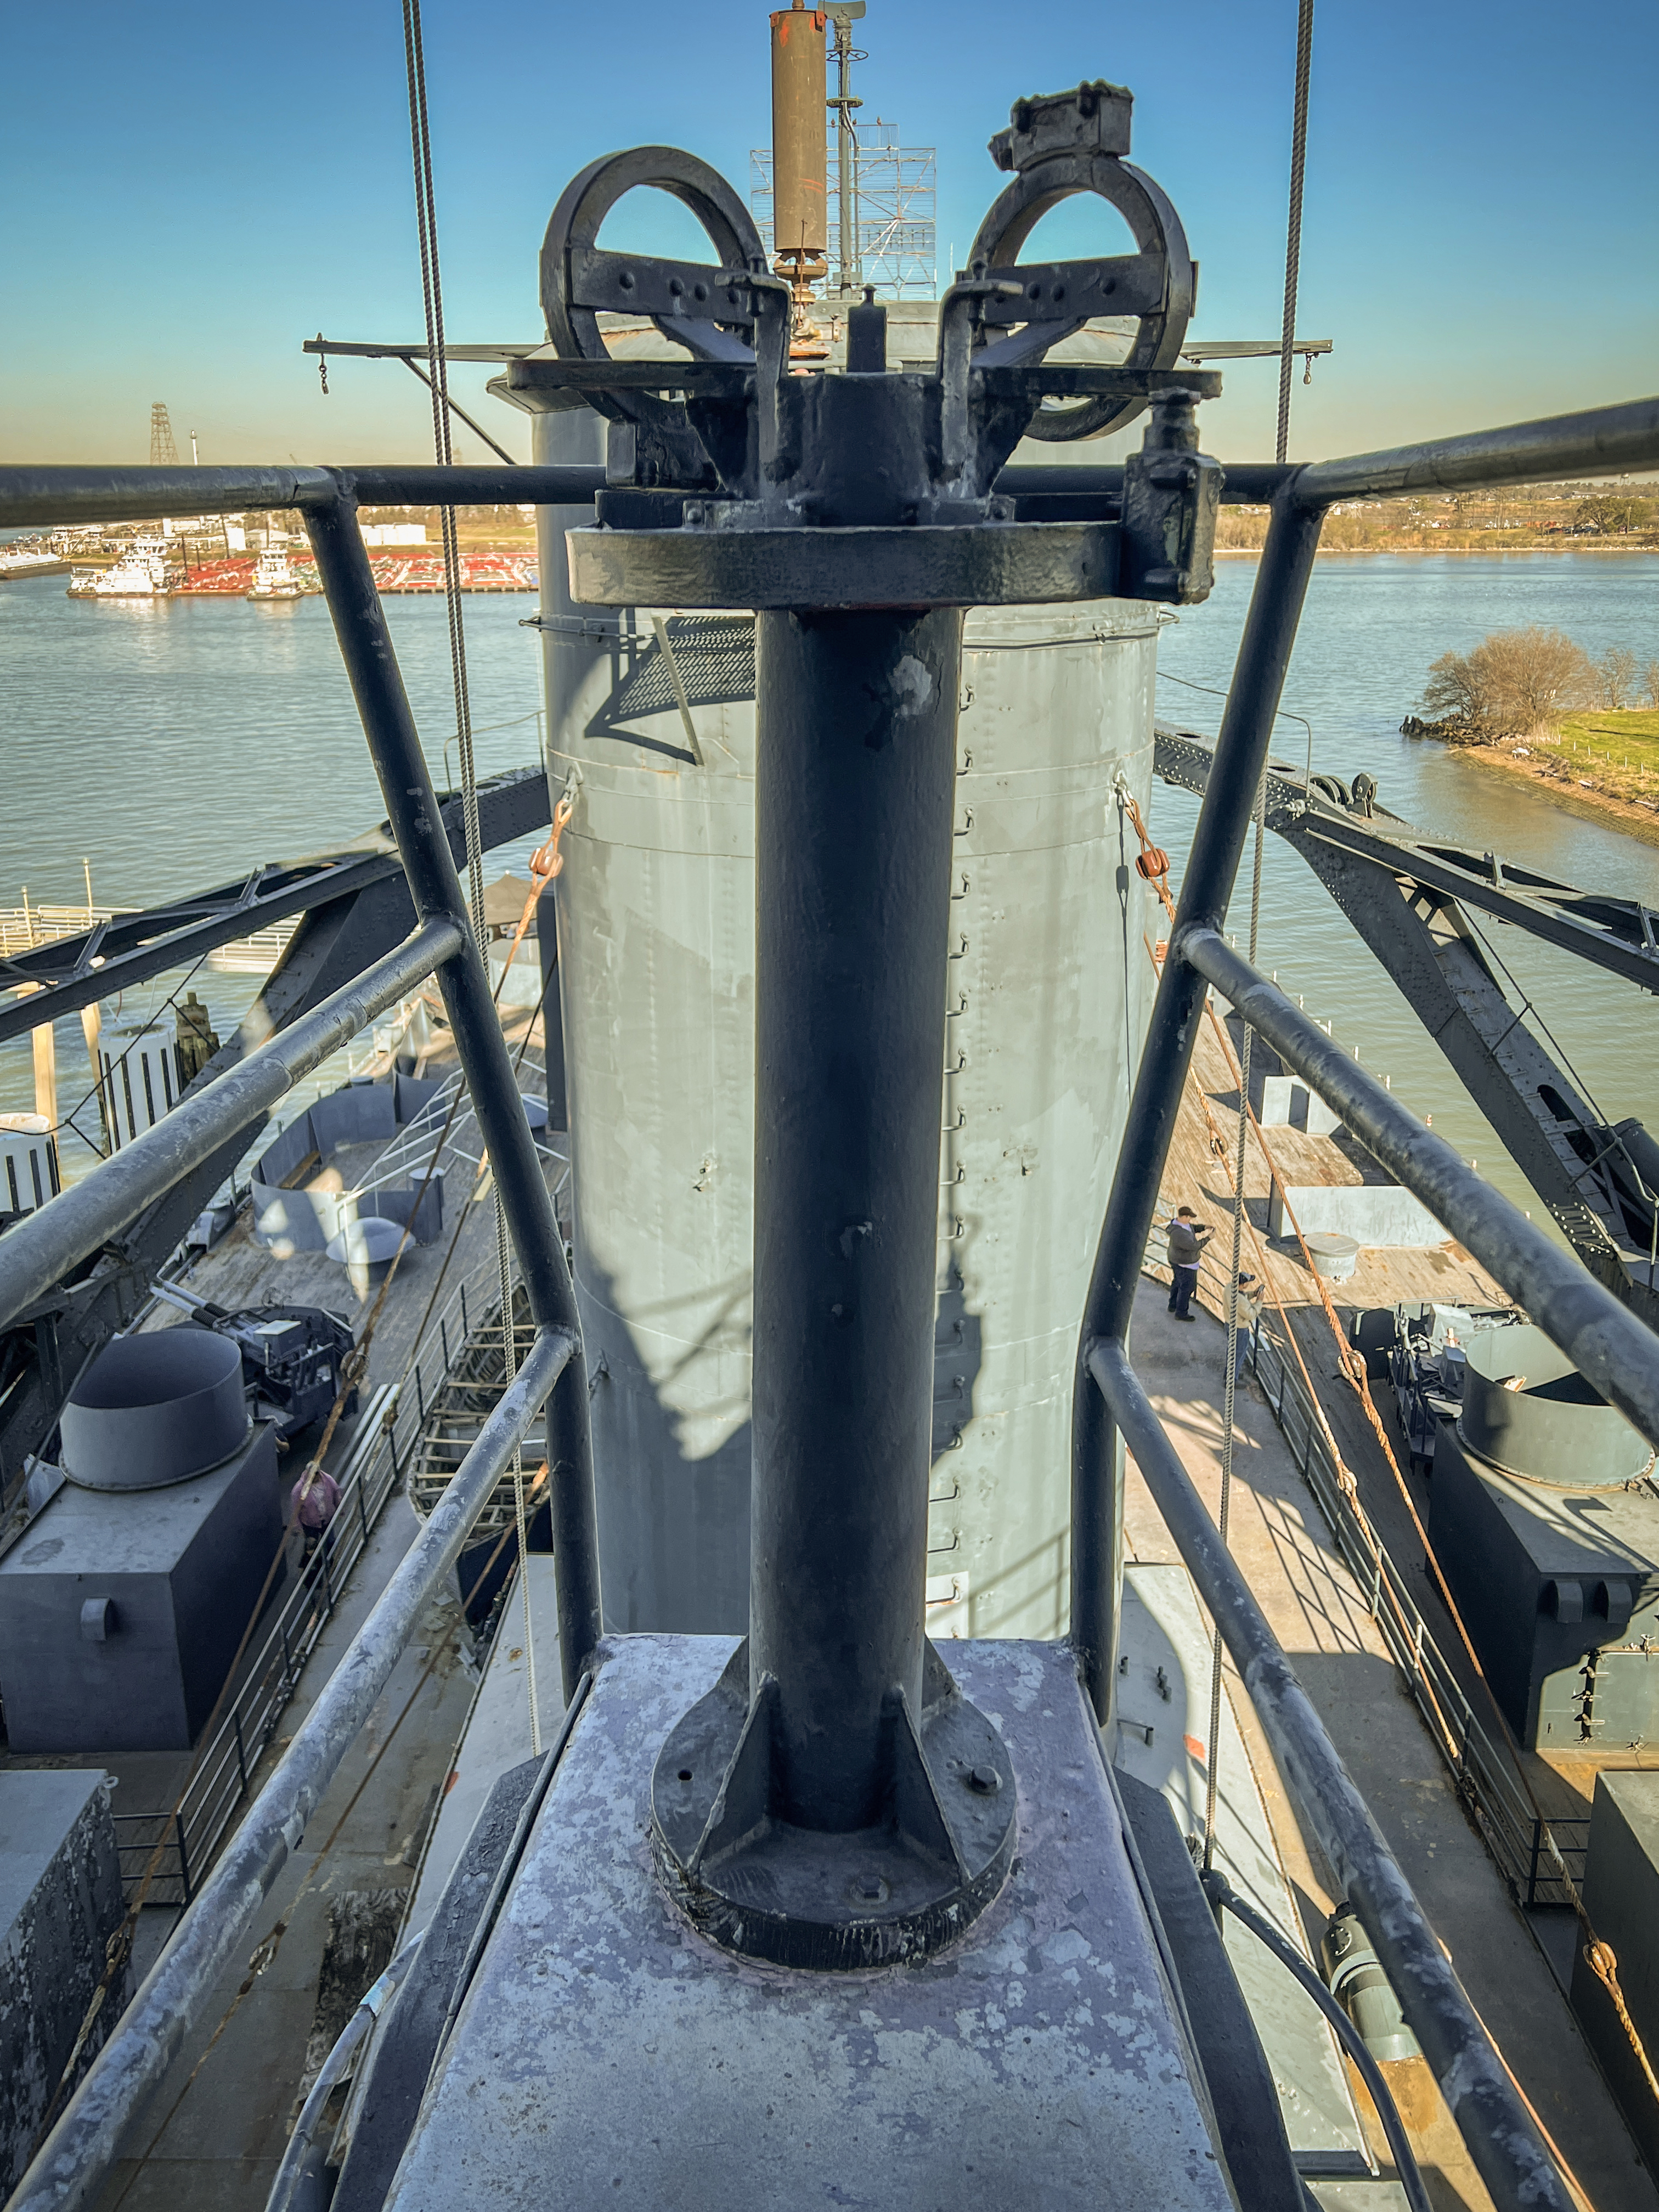
boat, ship, battleship, houston, water, sky, naval architecture, boats and boating equipment and supplies, lake, watercraft, dock, wood, gas, machine, engineering, metal, vehicle, water transportation, automotive wheel system, steel, port, rope, deck, ocean, sea, channel, horizon